Medora Gordon Byron

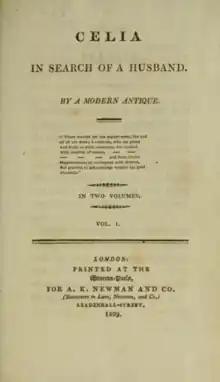
Title page of "Celia in search of a husband" by "A Modern Antique", 1809

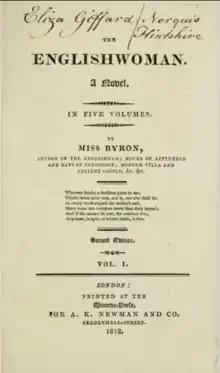
Title page of "The Englishwoman. A novel" (Vol. I) by Miss Byron, 1812.

Medora Gordon Byron (c. 1782–1858) has long been accepted as the pseudonym of "Miss Byron," a Romantic-era author of either five or eight novels, though recent scholarship has complicated that identification.